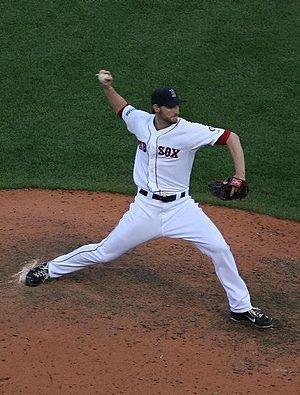
Christopher John Carpenter est un lanceur droitier de baseball qui évolue dans les Ligues majeures pour les Cubs de Chicago en 2011 et les Red Sox de Boston en 2012.